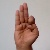
The image shows a hand gesture representing the letter 'F' in Indian Sign Language.